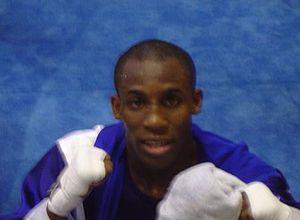
Yordenis Ugás Hernández est un boxeur cubain né le 14 juillet 1986 à Santiago de Cuba.